Jo Swinson

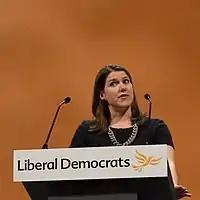
Swinson in 2017 as Deputy Leader of the Liberal Democrats

In February 2018, Swinson's first book "Equal Power: And How You Can Make It Happen" was published by Atlantic Books. Discussing her book, Swinson explained that government has "limitations" when addressing gender inequality, so her book instead mainly suggests ideas for people to make changes in their own homes and workplaces. "The Irish Times" likened "Equal Power" to the "corporate feminism" of Sheryl Sandberg's "Lean In", while "The Herald" also noted "A read of "Equal Power" makes it apparent that Swinson is a fan of Sheryl Sandberg's "Lean In"." Swinson's book was featured at the Aye Write! literary festival in Glasgow.